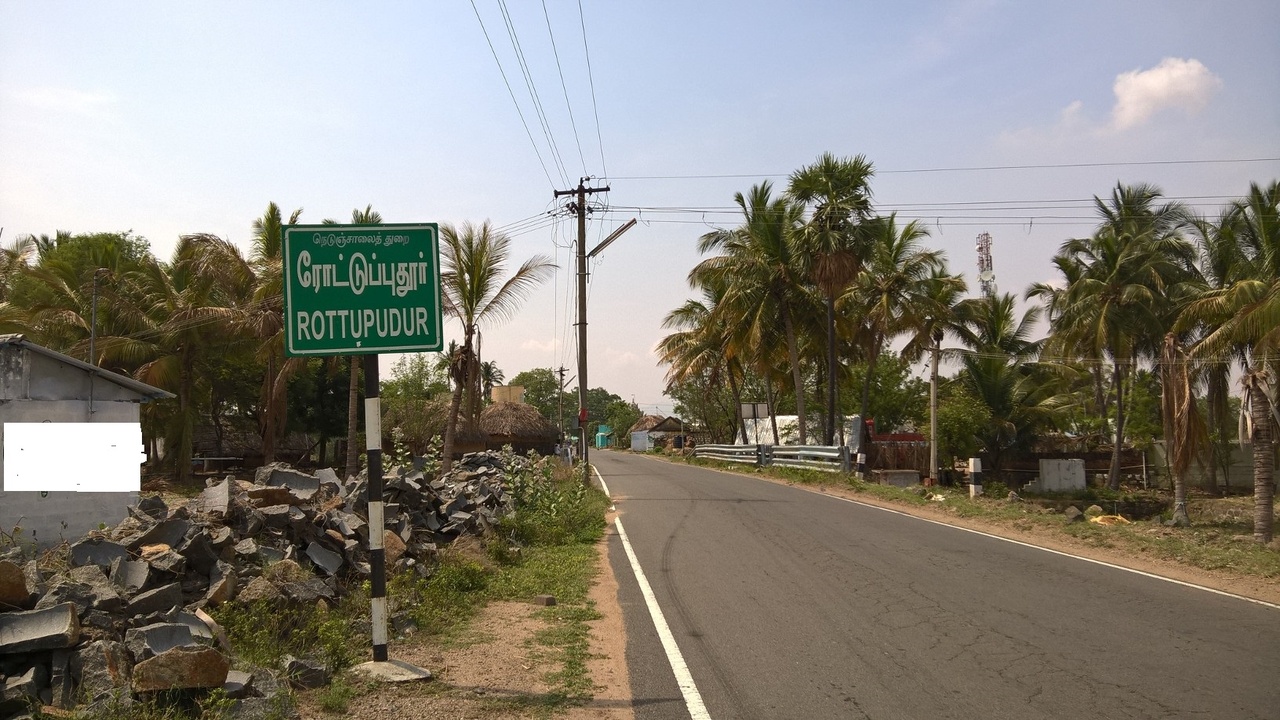
ரோட்டுப்புதூர்